Seamless robe of Jesus

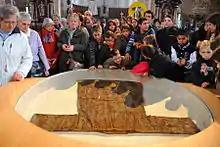
Pilgrims view one of the claimed Seamless Robes (Trier, April 2012)

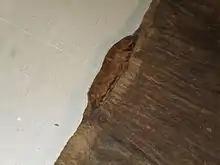
The collarless neck of the seamless robe of Jesus

The Seamless Robe of Jesus (also known as the Holy Robe, Holy Tunic, Holy Coat, Honorable Robe, and Chiton of the Lord) is the robe said to have been worn by Jesus during or shortly before his crucifixion. Competing traditions claim that the robe has been preserved to the present day. One tradition places it in the Cathedral of Trier, another places it in Argenteuil's Basilique Saint-Denys, and several traditions claim that it is now in various Eastern Orthodox churches, notably Svetitskhoveli Cathedral in Mtskheta, Georgia.